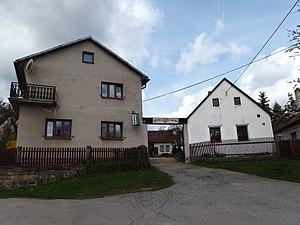
Vanůvek est une commune du district de Jihlava, dans la région de Vysočina, en République tchèque. Sa population s'élevait à 39 habitants en 2019.